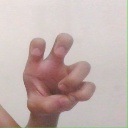
अक्षर: छ